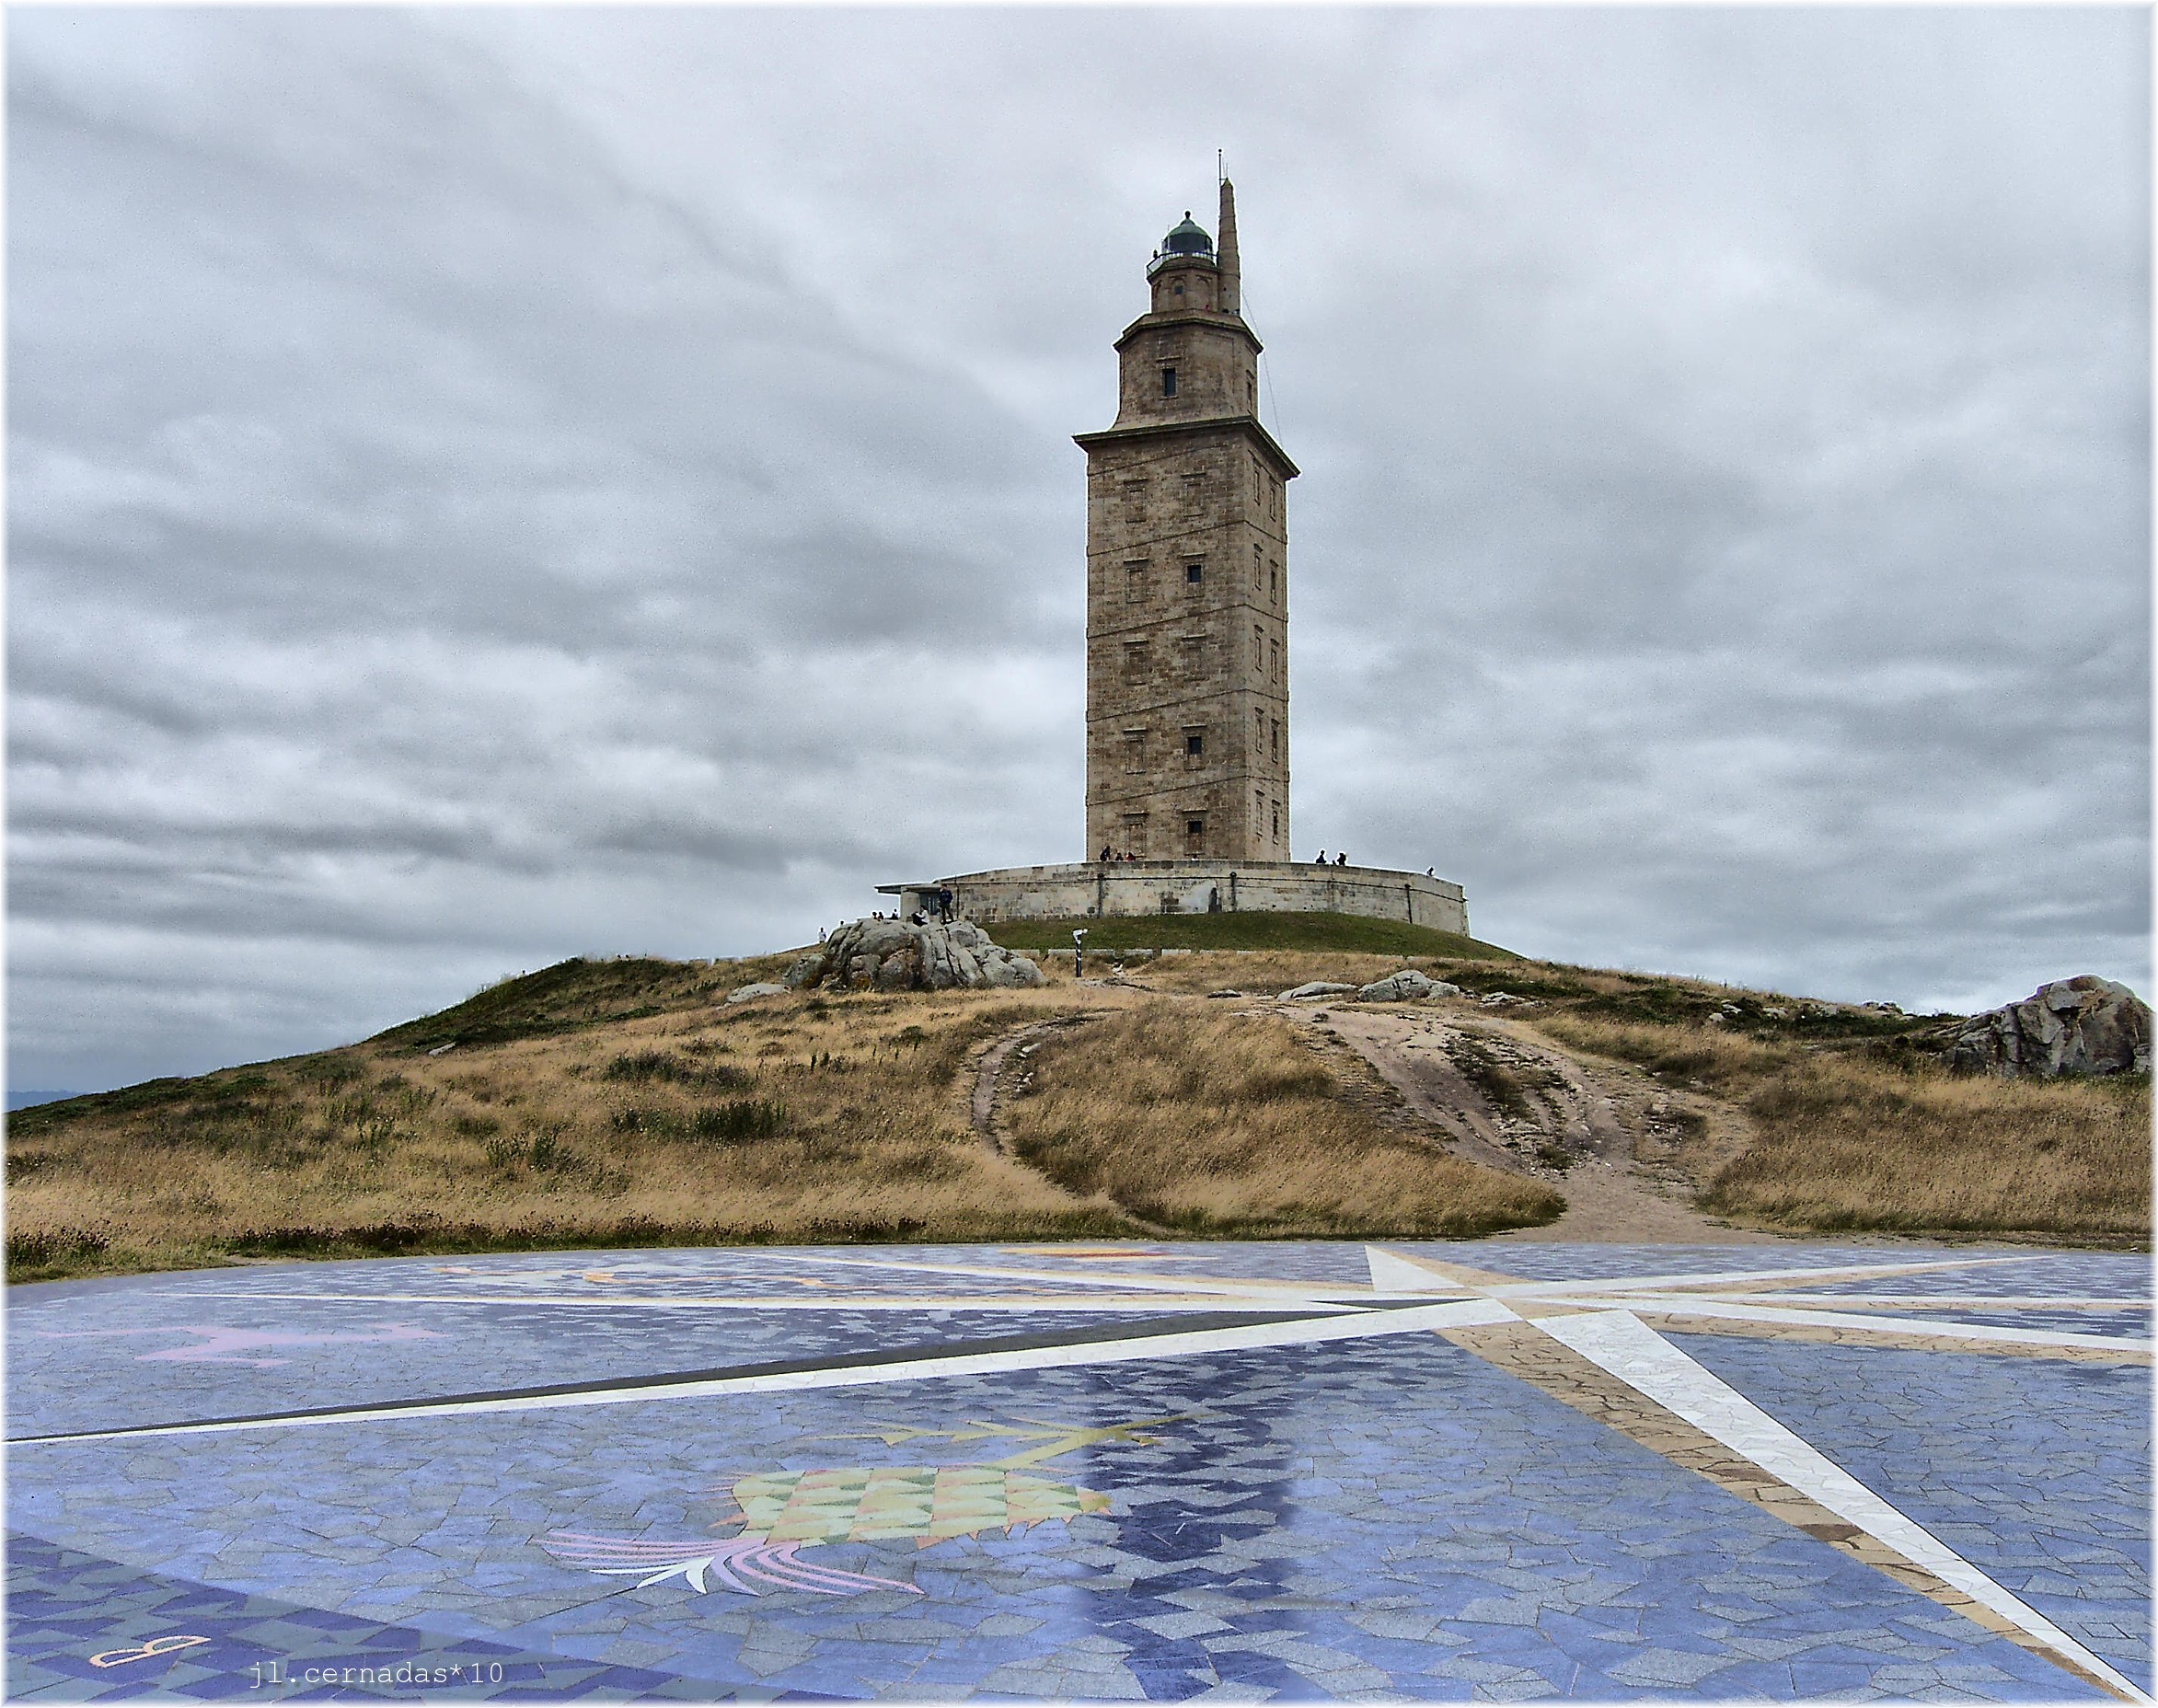
sea, coast, lighthouse, europe, tower, landmark, bell tower, art, spain, espagne, steeple, europa, escultura, gente, arte, mosaico, espaa, galicia, acorua, corua, personas, galiza, xente, corunna, galice, persoas, parquedatorre, faros, rosadelosvientos, torredehercules, rosadosventos, parqueescultorico, lacoruna